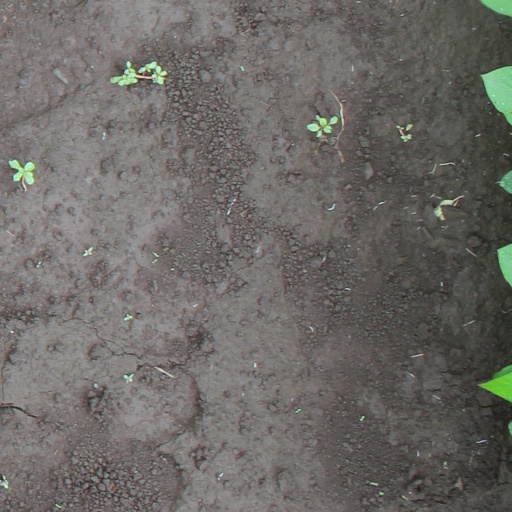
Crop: soybean